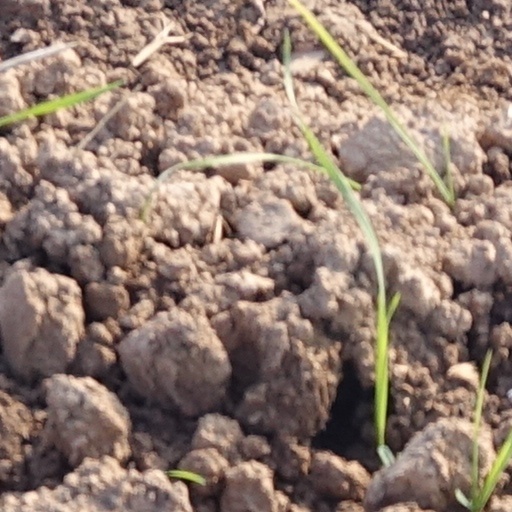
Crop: wheat